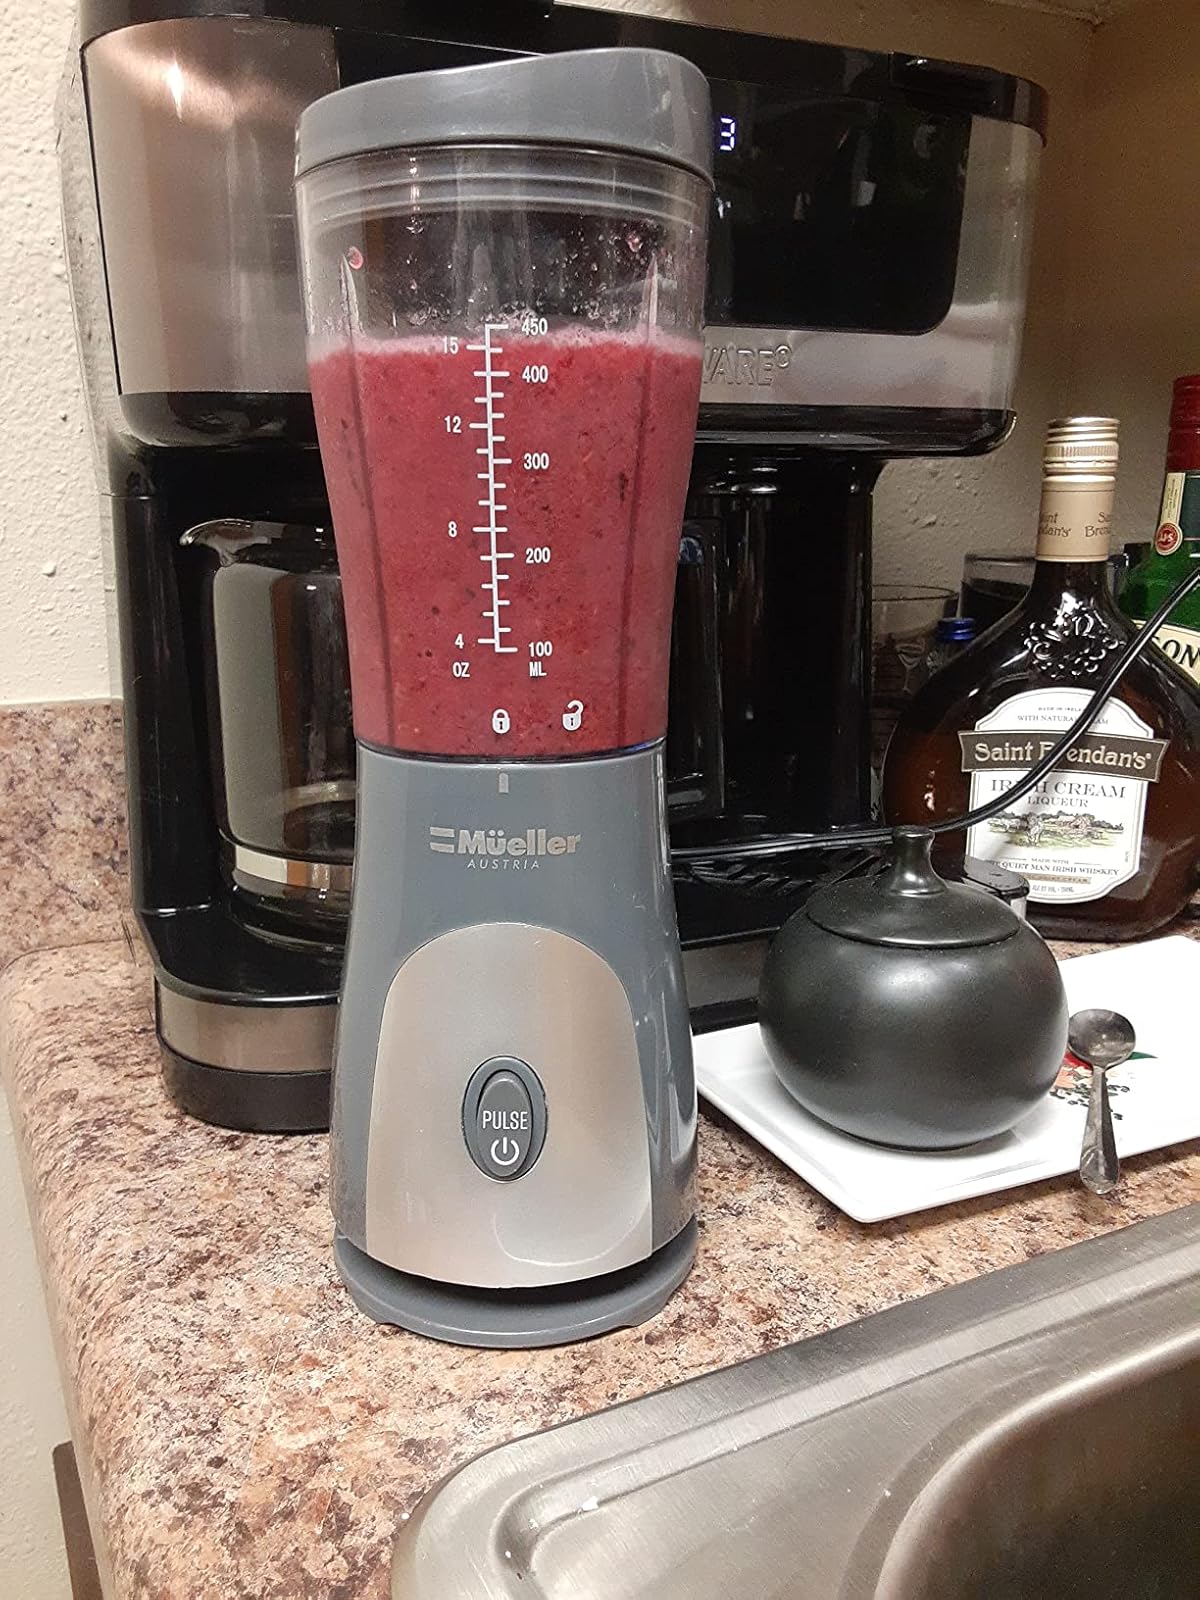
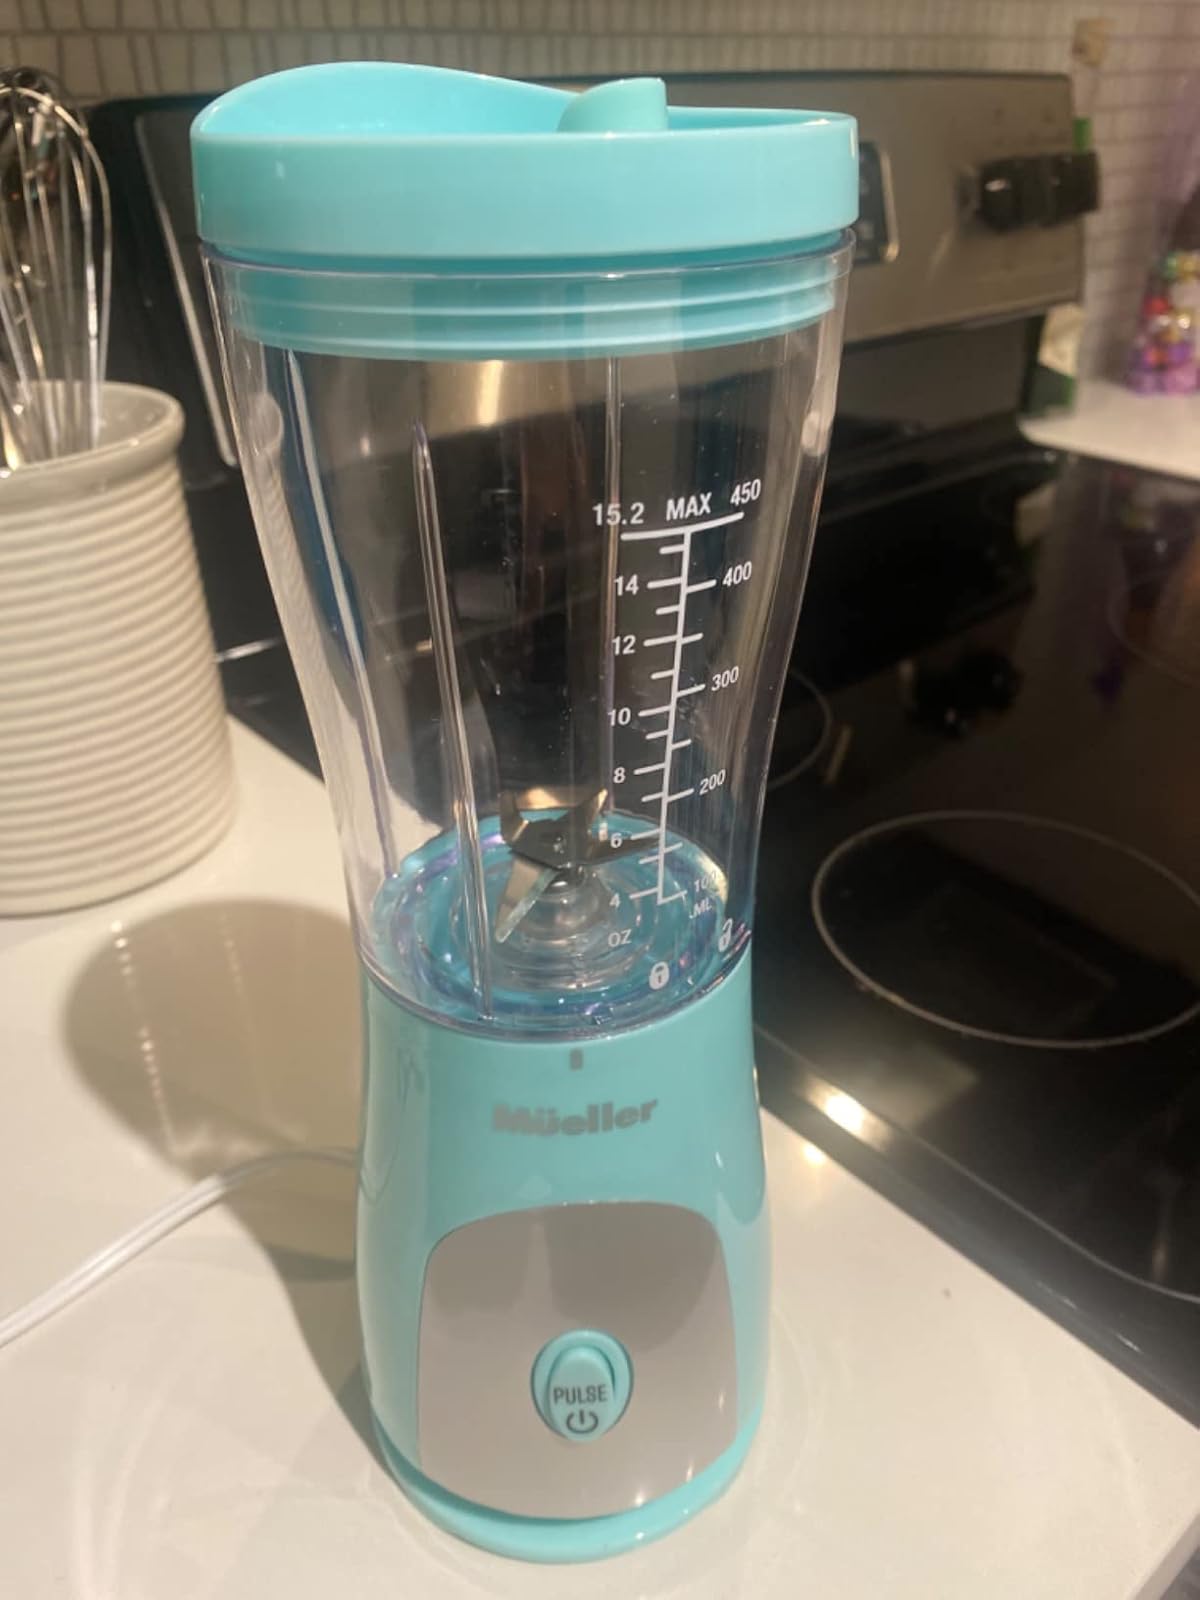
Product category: items_blender
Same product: no